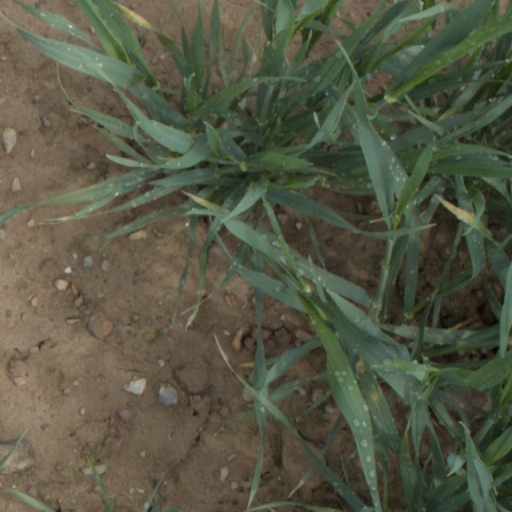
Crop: wheat